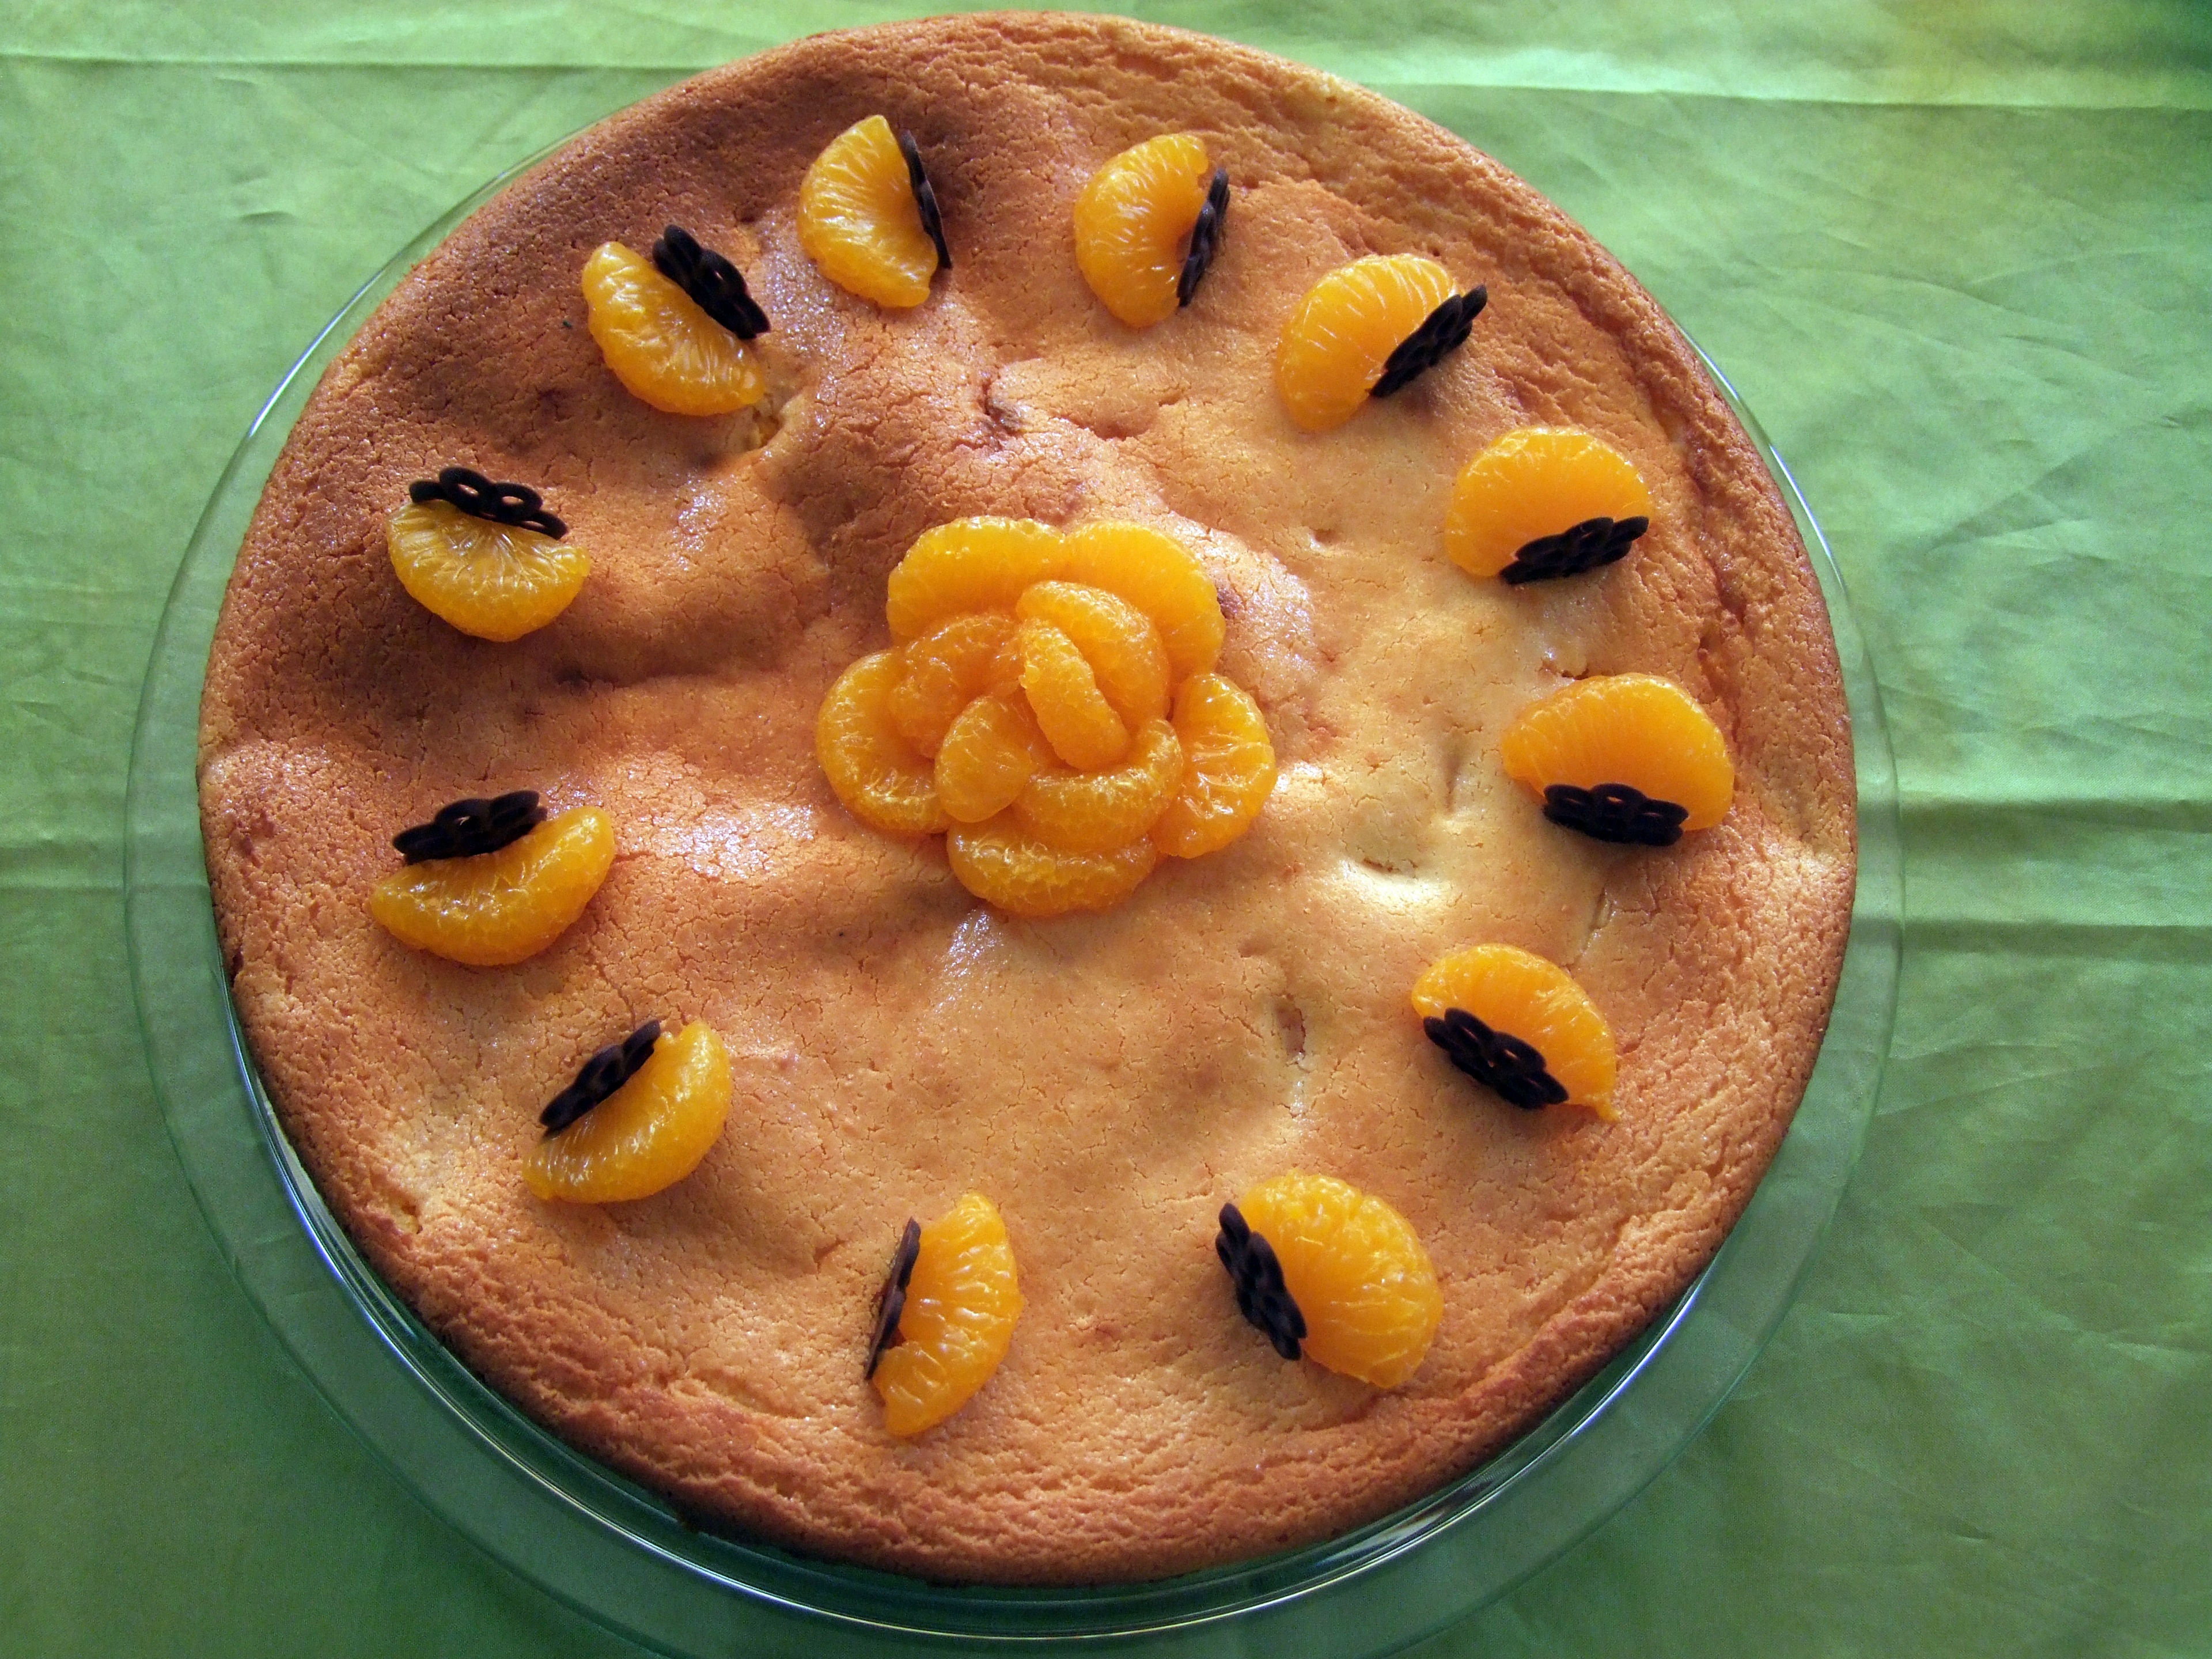
plant, fruit, sweet, dish, food, produce, baking, dessert, eat, delicious, cake, cheese, ornament, calories, bake, mandarin, calabaza, sweetness, cheesecake, baked goods, flowering plant, cheese cake, land plant, mandarin cake